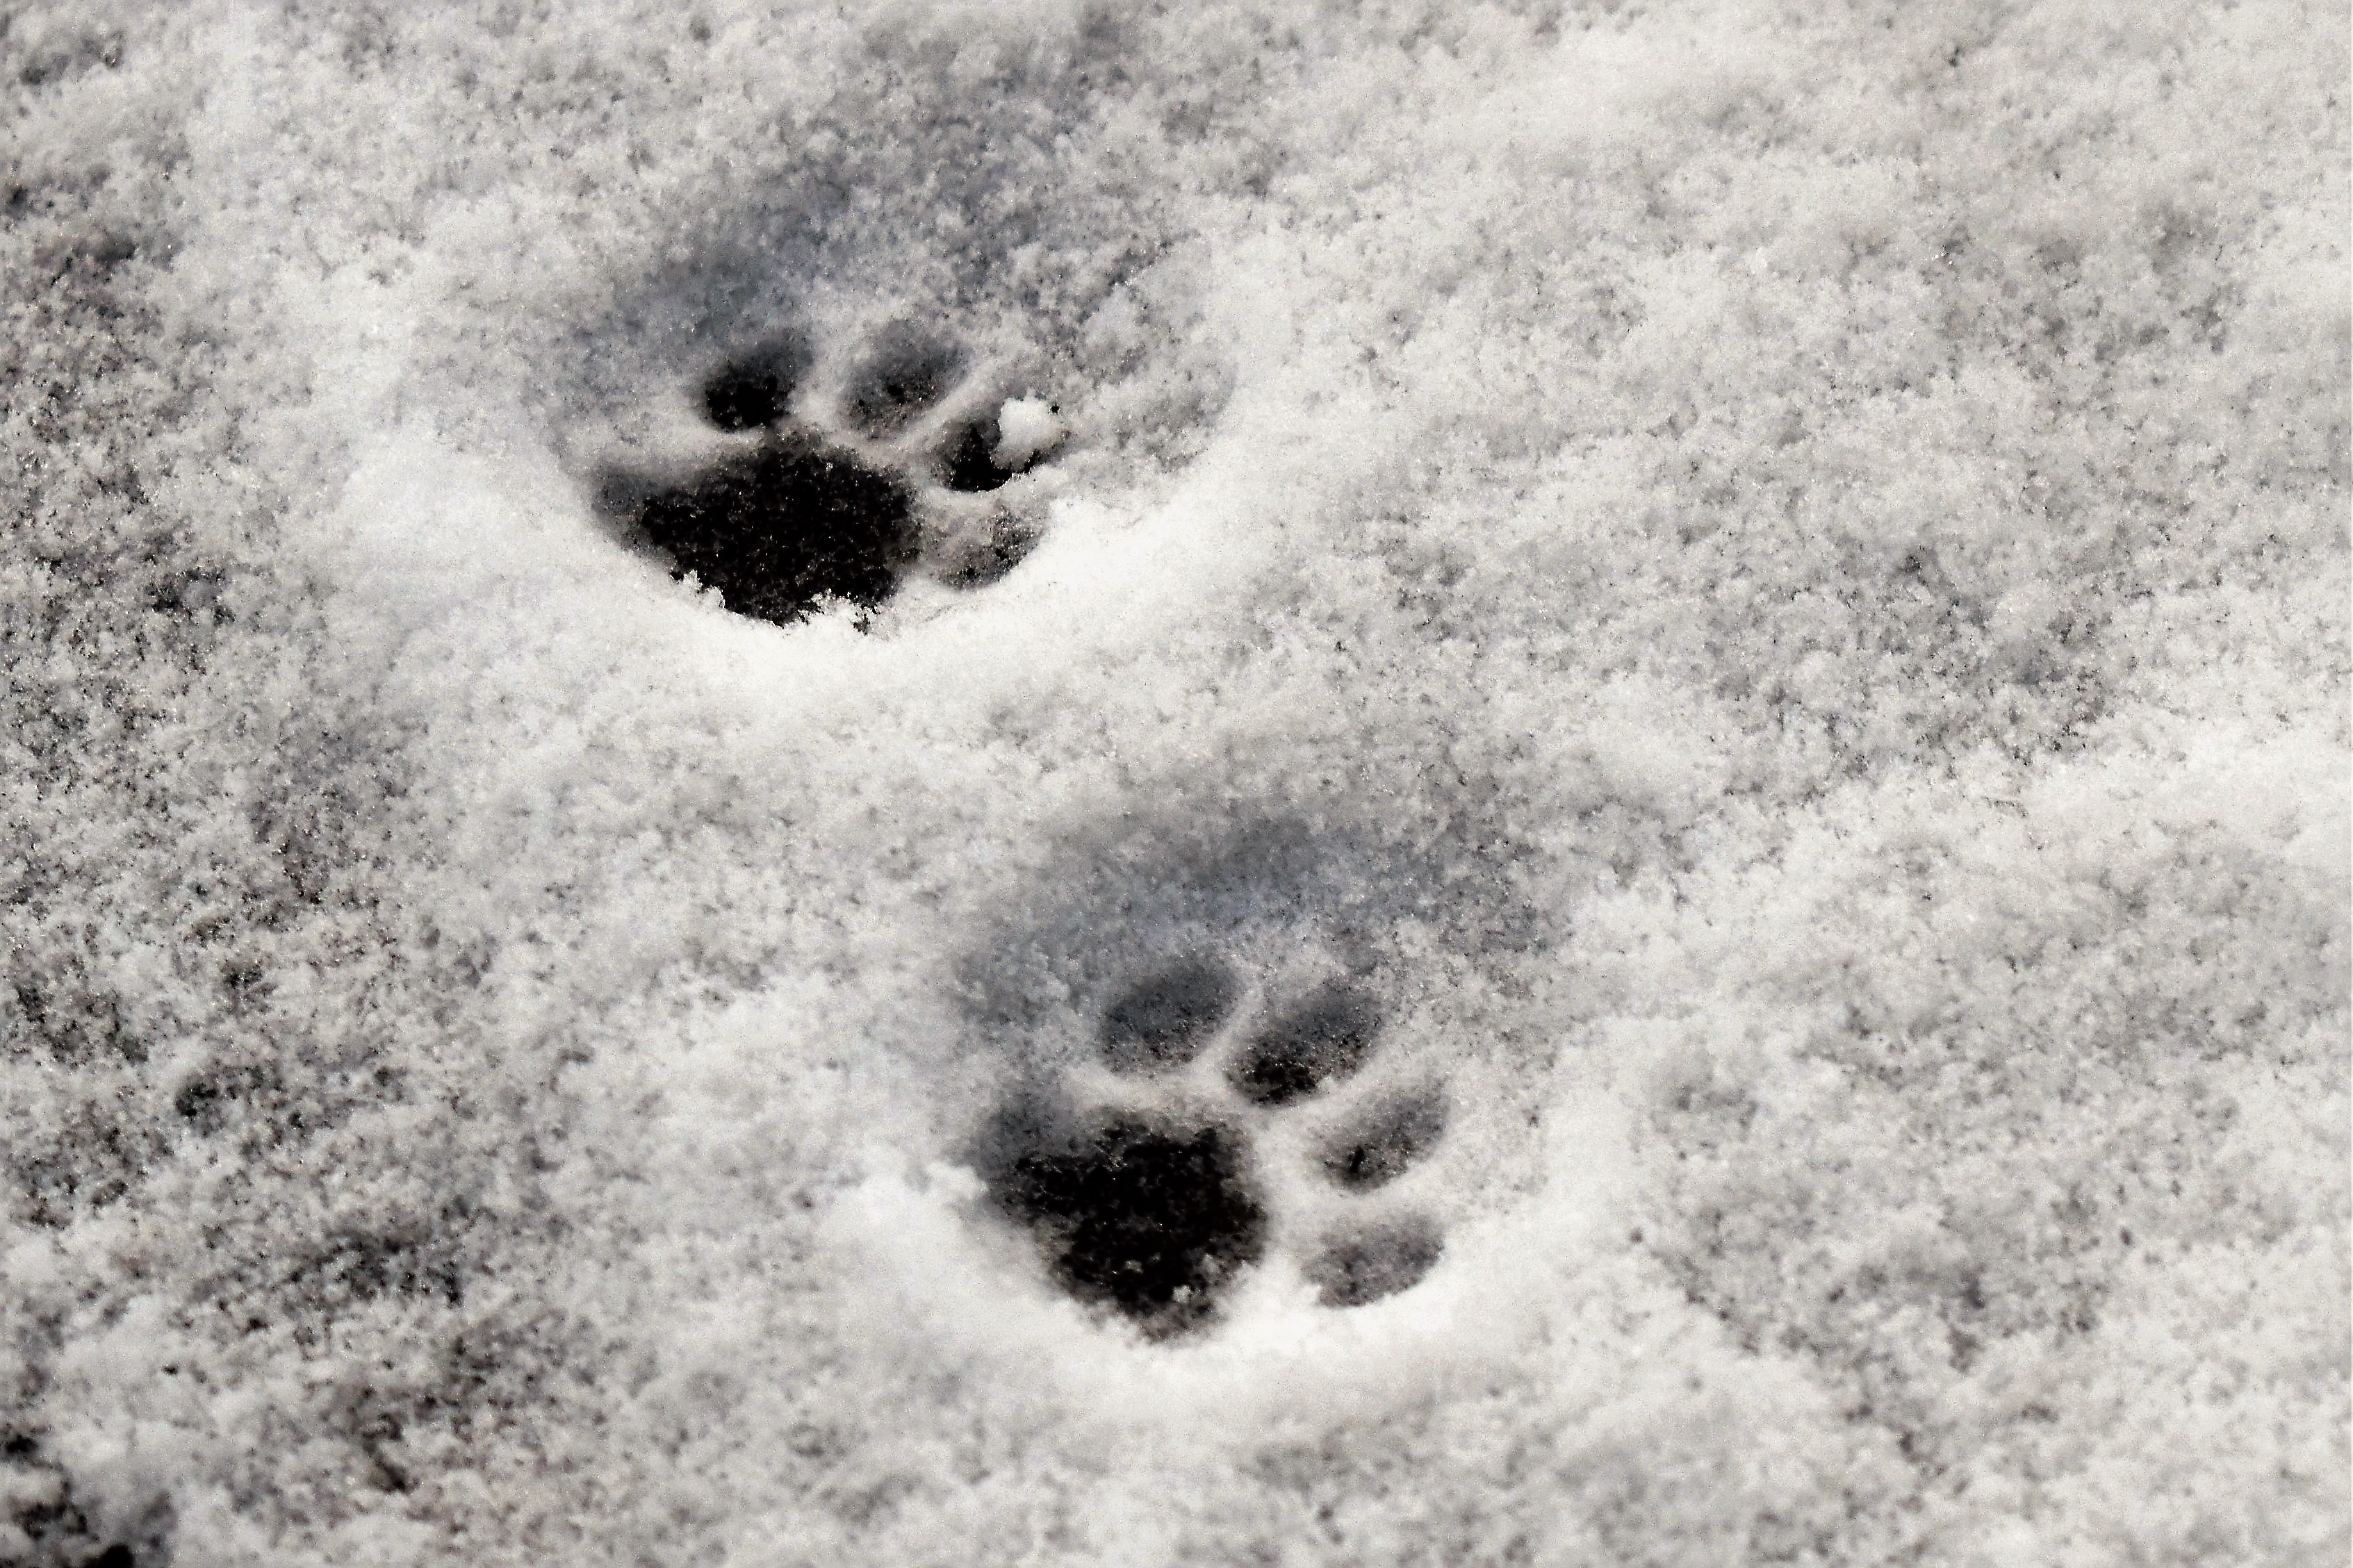
snow, winter, black and white, frost, ice, monochrome, close, footprints, paws, traces, freezing, snow lane, reprint, animal track, cat's paw, monochrome photography, snow tramp, geological phenomenon, trudge